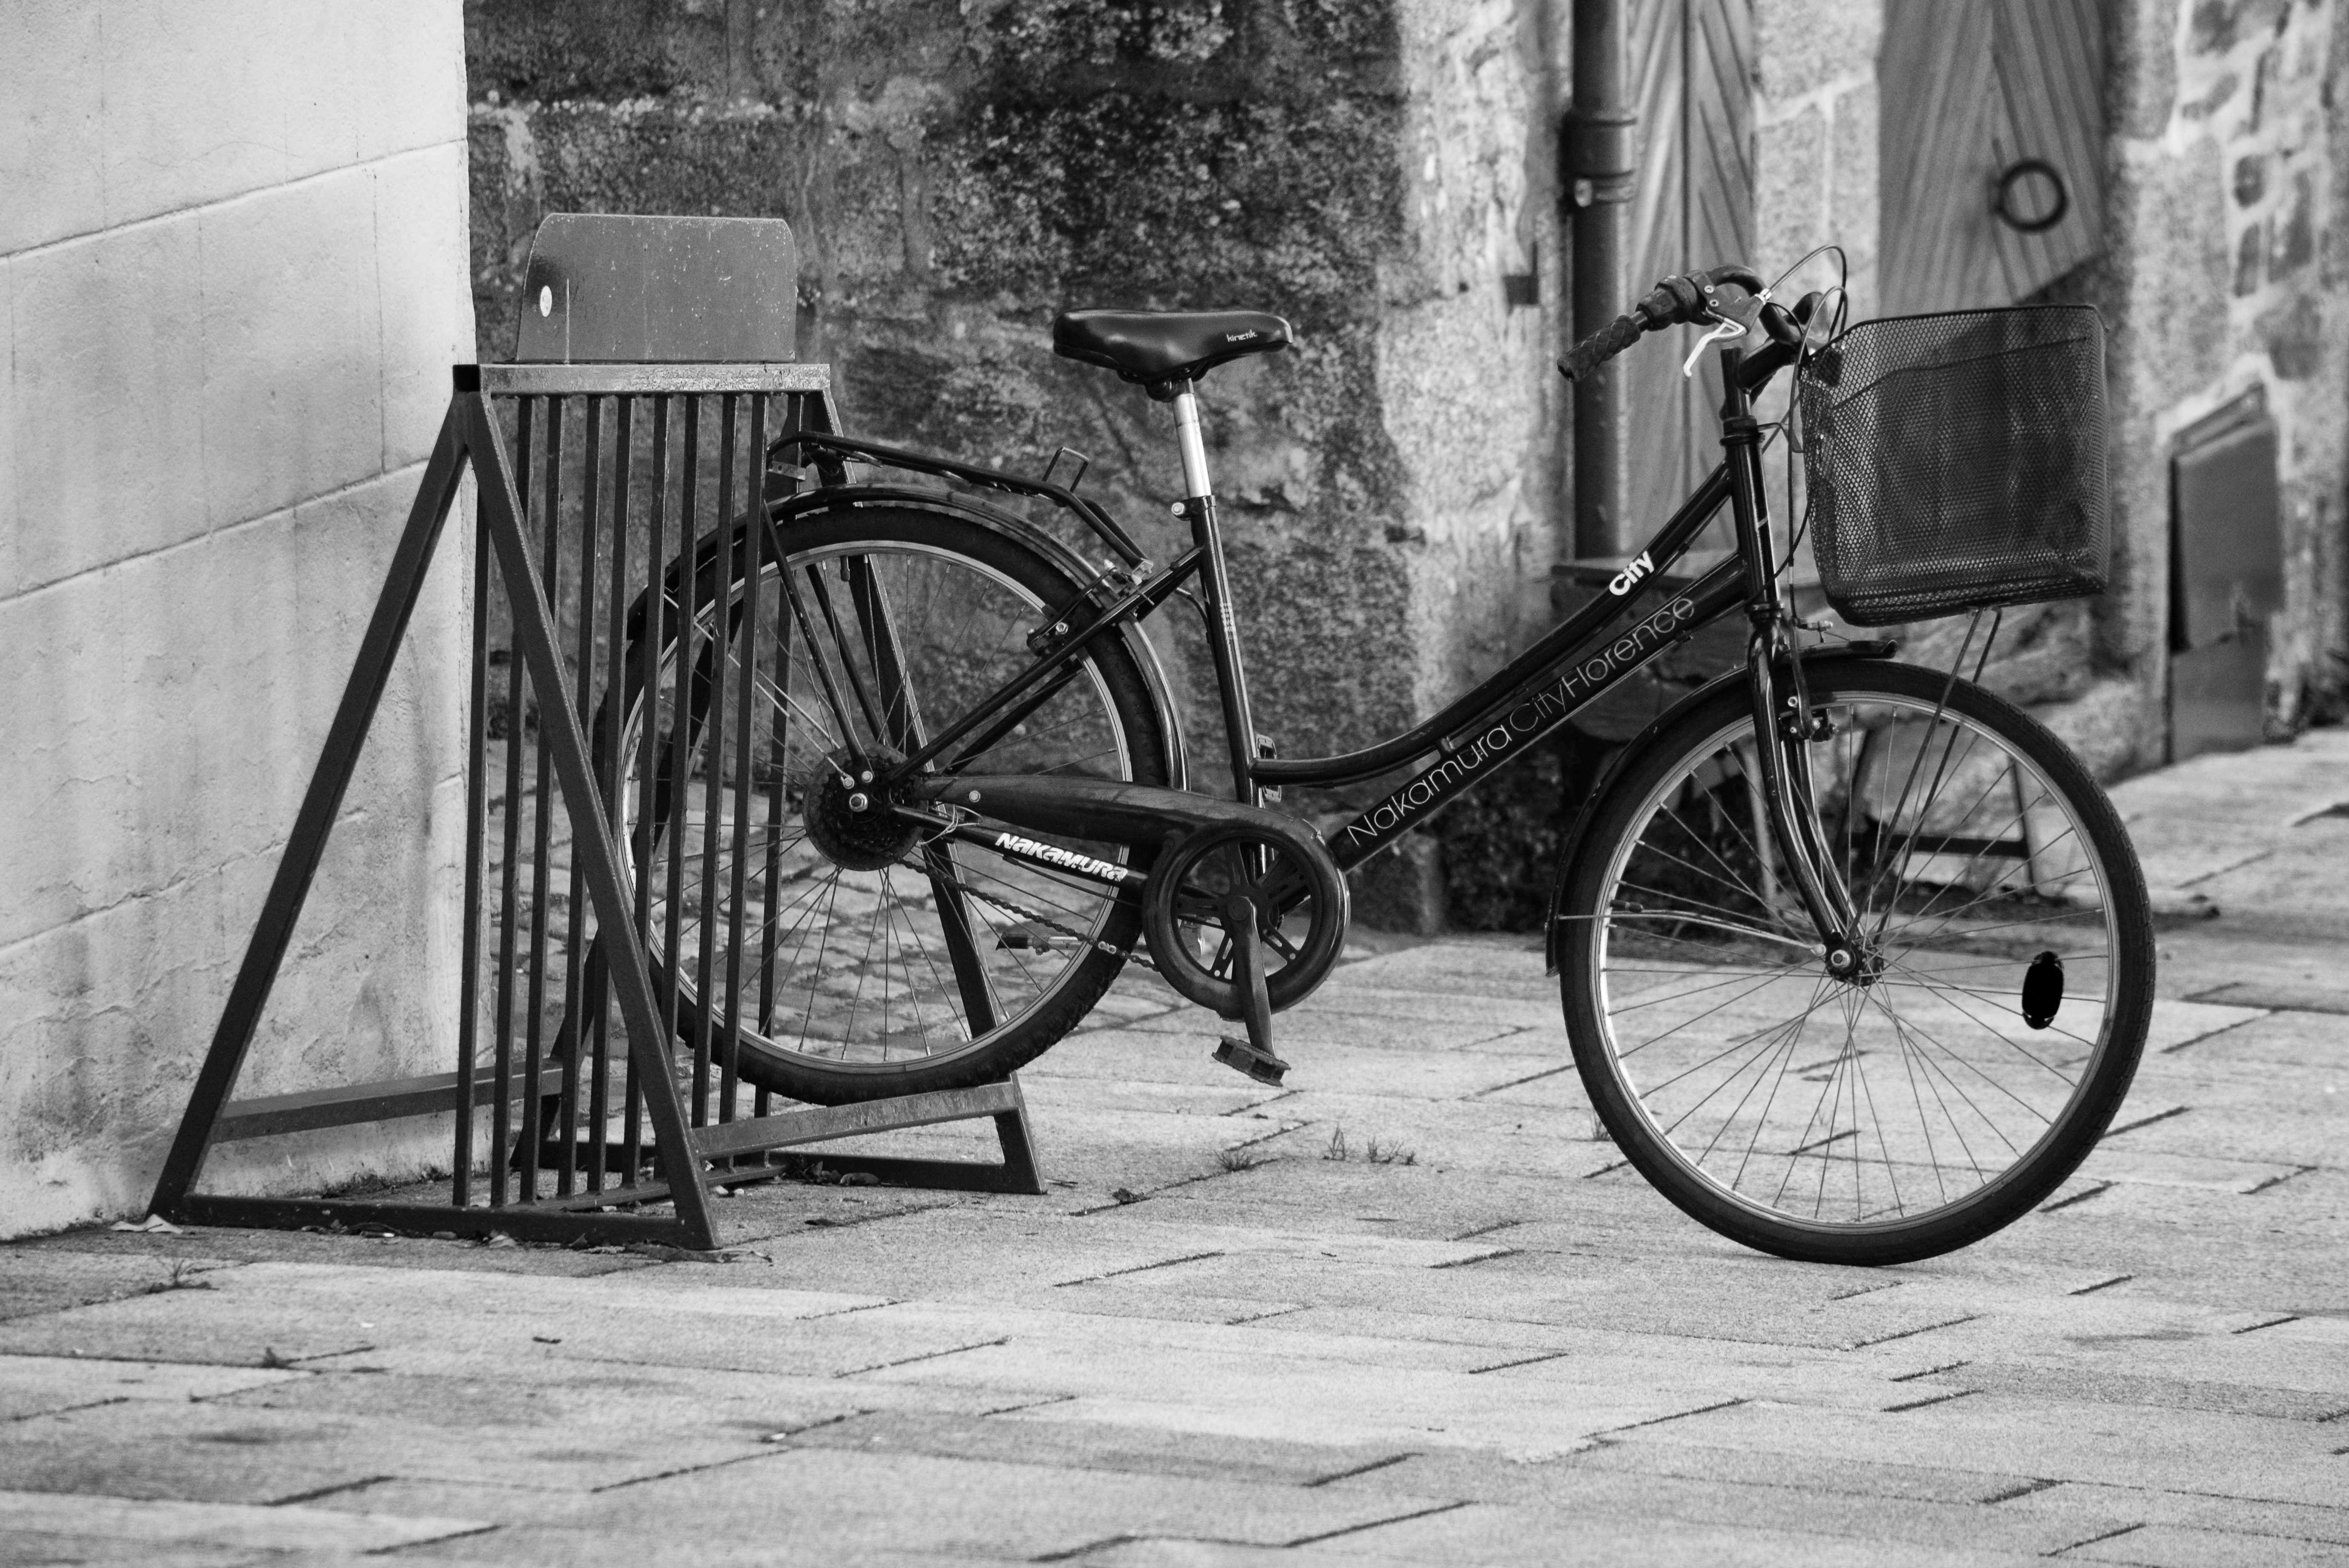
black and white, road, traffic, street, photography, wheel, bicycle, bike, city, urban, transport, vehicle, black, monochrome, sports equipment, cycling, snapshot, hobbies, two wheels, monochrome photography